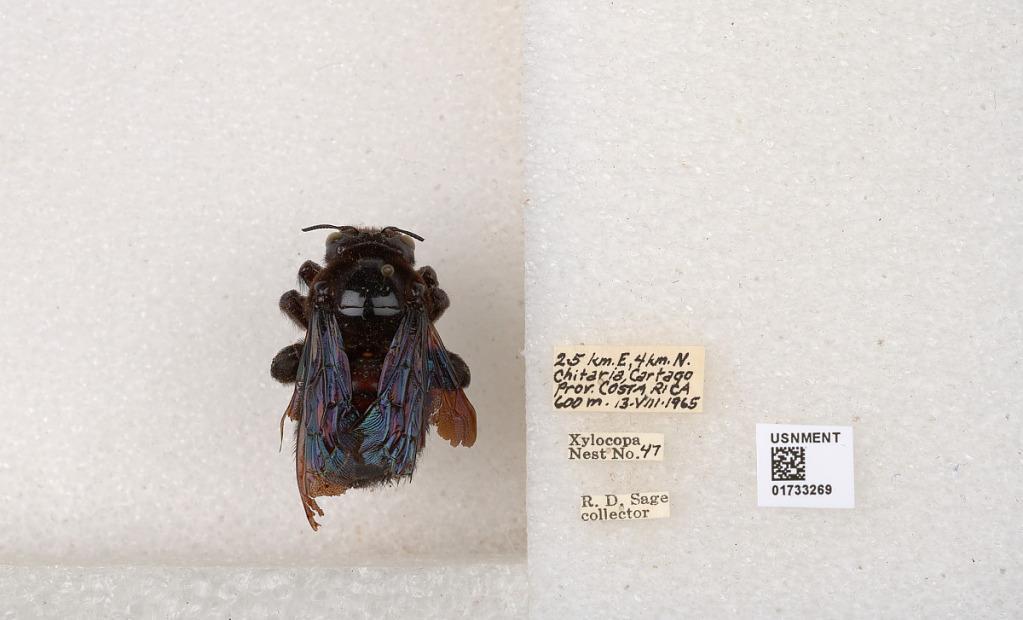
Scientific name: Xylocopa (Neoxylocopa) frontalis (Olivier)
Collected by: R. Sage
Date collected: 1965-8-13
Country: Costa Rica
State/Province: Provincia de Cartago
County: Turrialba
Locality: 2.5 km. E, 4 km. N. Chitaria